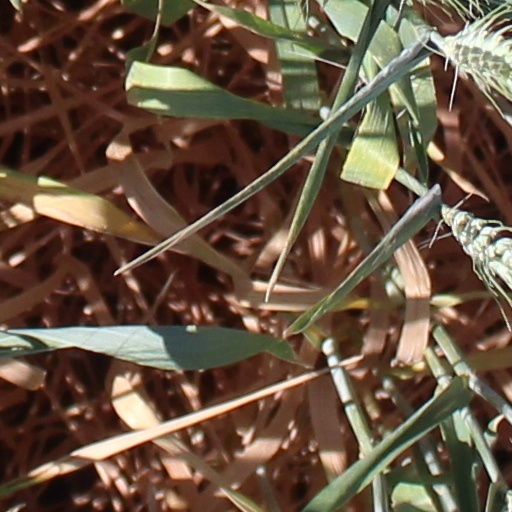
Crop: wheat